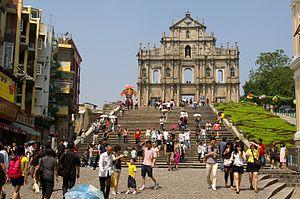
Macao /ma.ka.o/, officiellement Région administrative spéciale de Macao de la république populaire de Chine, est une région administrative spéciale de la république populaire de Chine depuis le 20 décembre 1999. Auparavant, Macao a été colonisé et administré par le Portugal durant plus de 400 ans et est considéré comme le dernier comptoir ainsi que la dernière colonie européenne en Chine et en Asie.